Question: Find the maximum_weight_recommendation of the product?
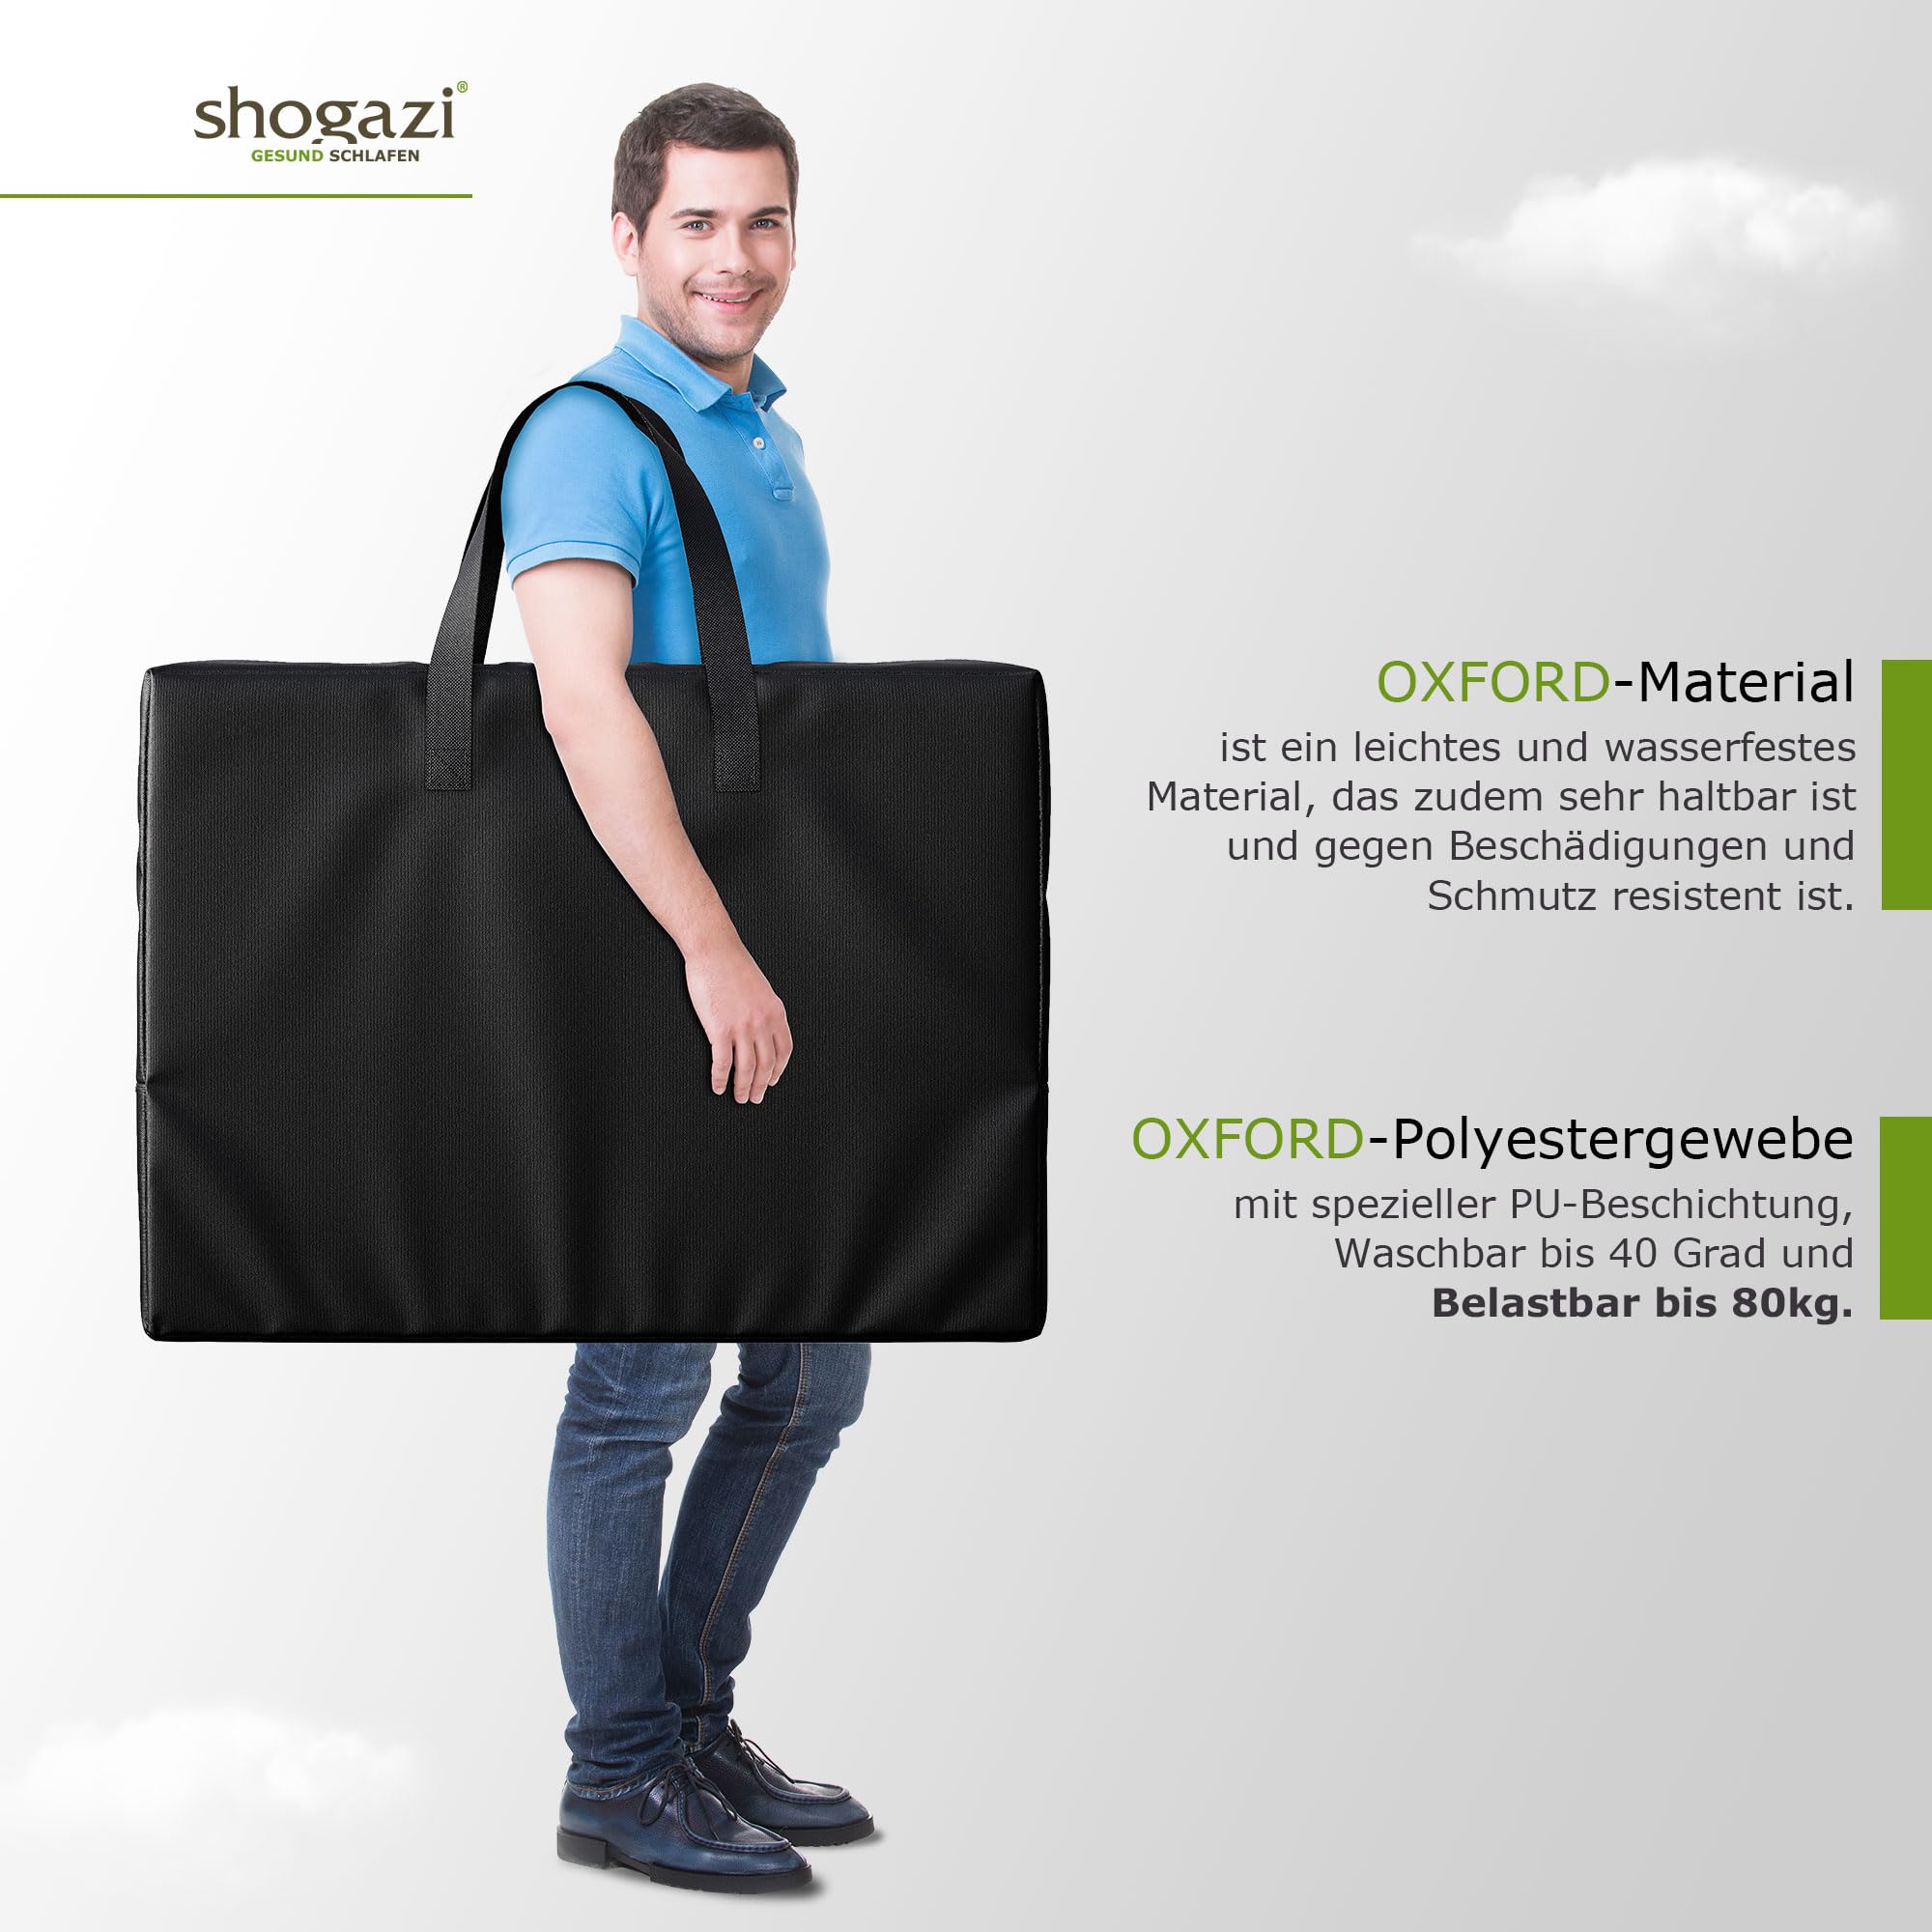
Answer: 80.0 kilogram